Ford Taurus (first generation)

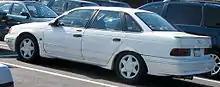
Ford Taurus SHO rear view

Following stronger-than-intended sales of the model line, Ford allowed continued production of the SHO as the flagship of the Taurus range. The variant was produced through 1991 and was included for the second-generation Ford Taurus redesign for 1992.